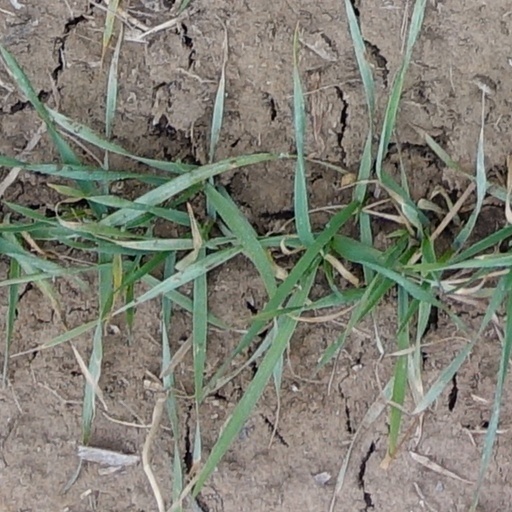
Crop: wheat